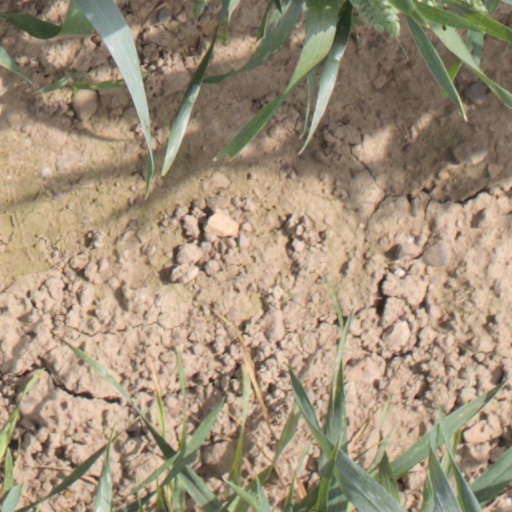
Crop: wheat